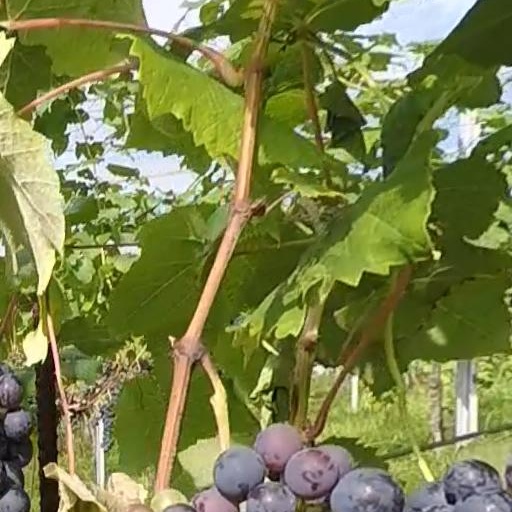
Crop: grape